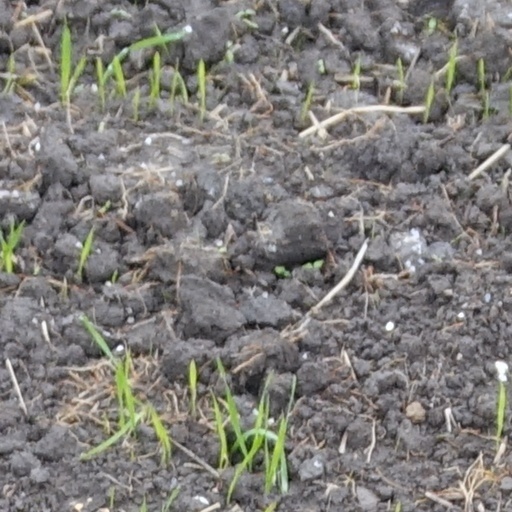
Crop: wheat